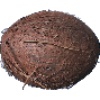
Label: cocos